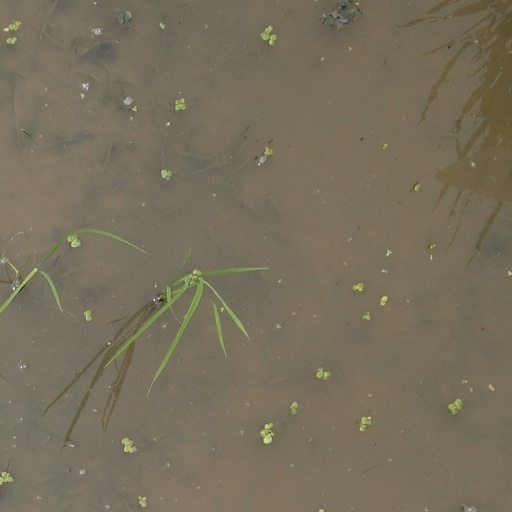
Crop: rice